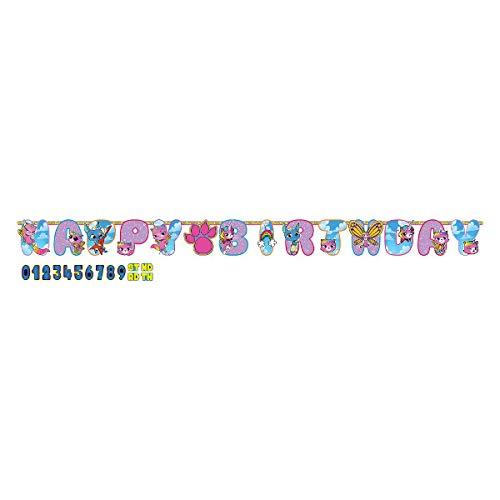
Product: Amscan 122086 Rainbow Butterfly Unicorn Kitty Diecut Banner, 10 1/2' x 10", Multicolor
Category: Toys & Games | Party Supplies | Banners
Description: Our products are made out of high quality Printed Paper.
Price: $22.58
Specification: ProductDimensions:13x11.7x2.5inches|ItemWeight:1pounds|ShippingWeight:1pounds(Viewshippingratesandpolicies)|Manufacturer:Amscan|ASIN:B07XZH9CPK|Itemmodelnumber:122086|DatefirstlistedonAmazon:September17,2019